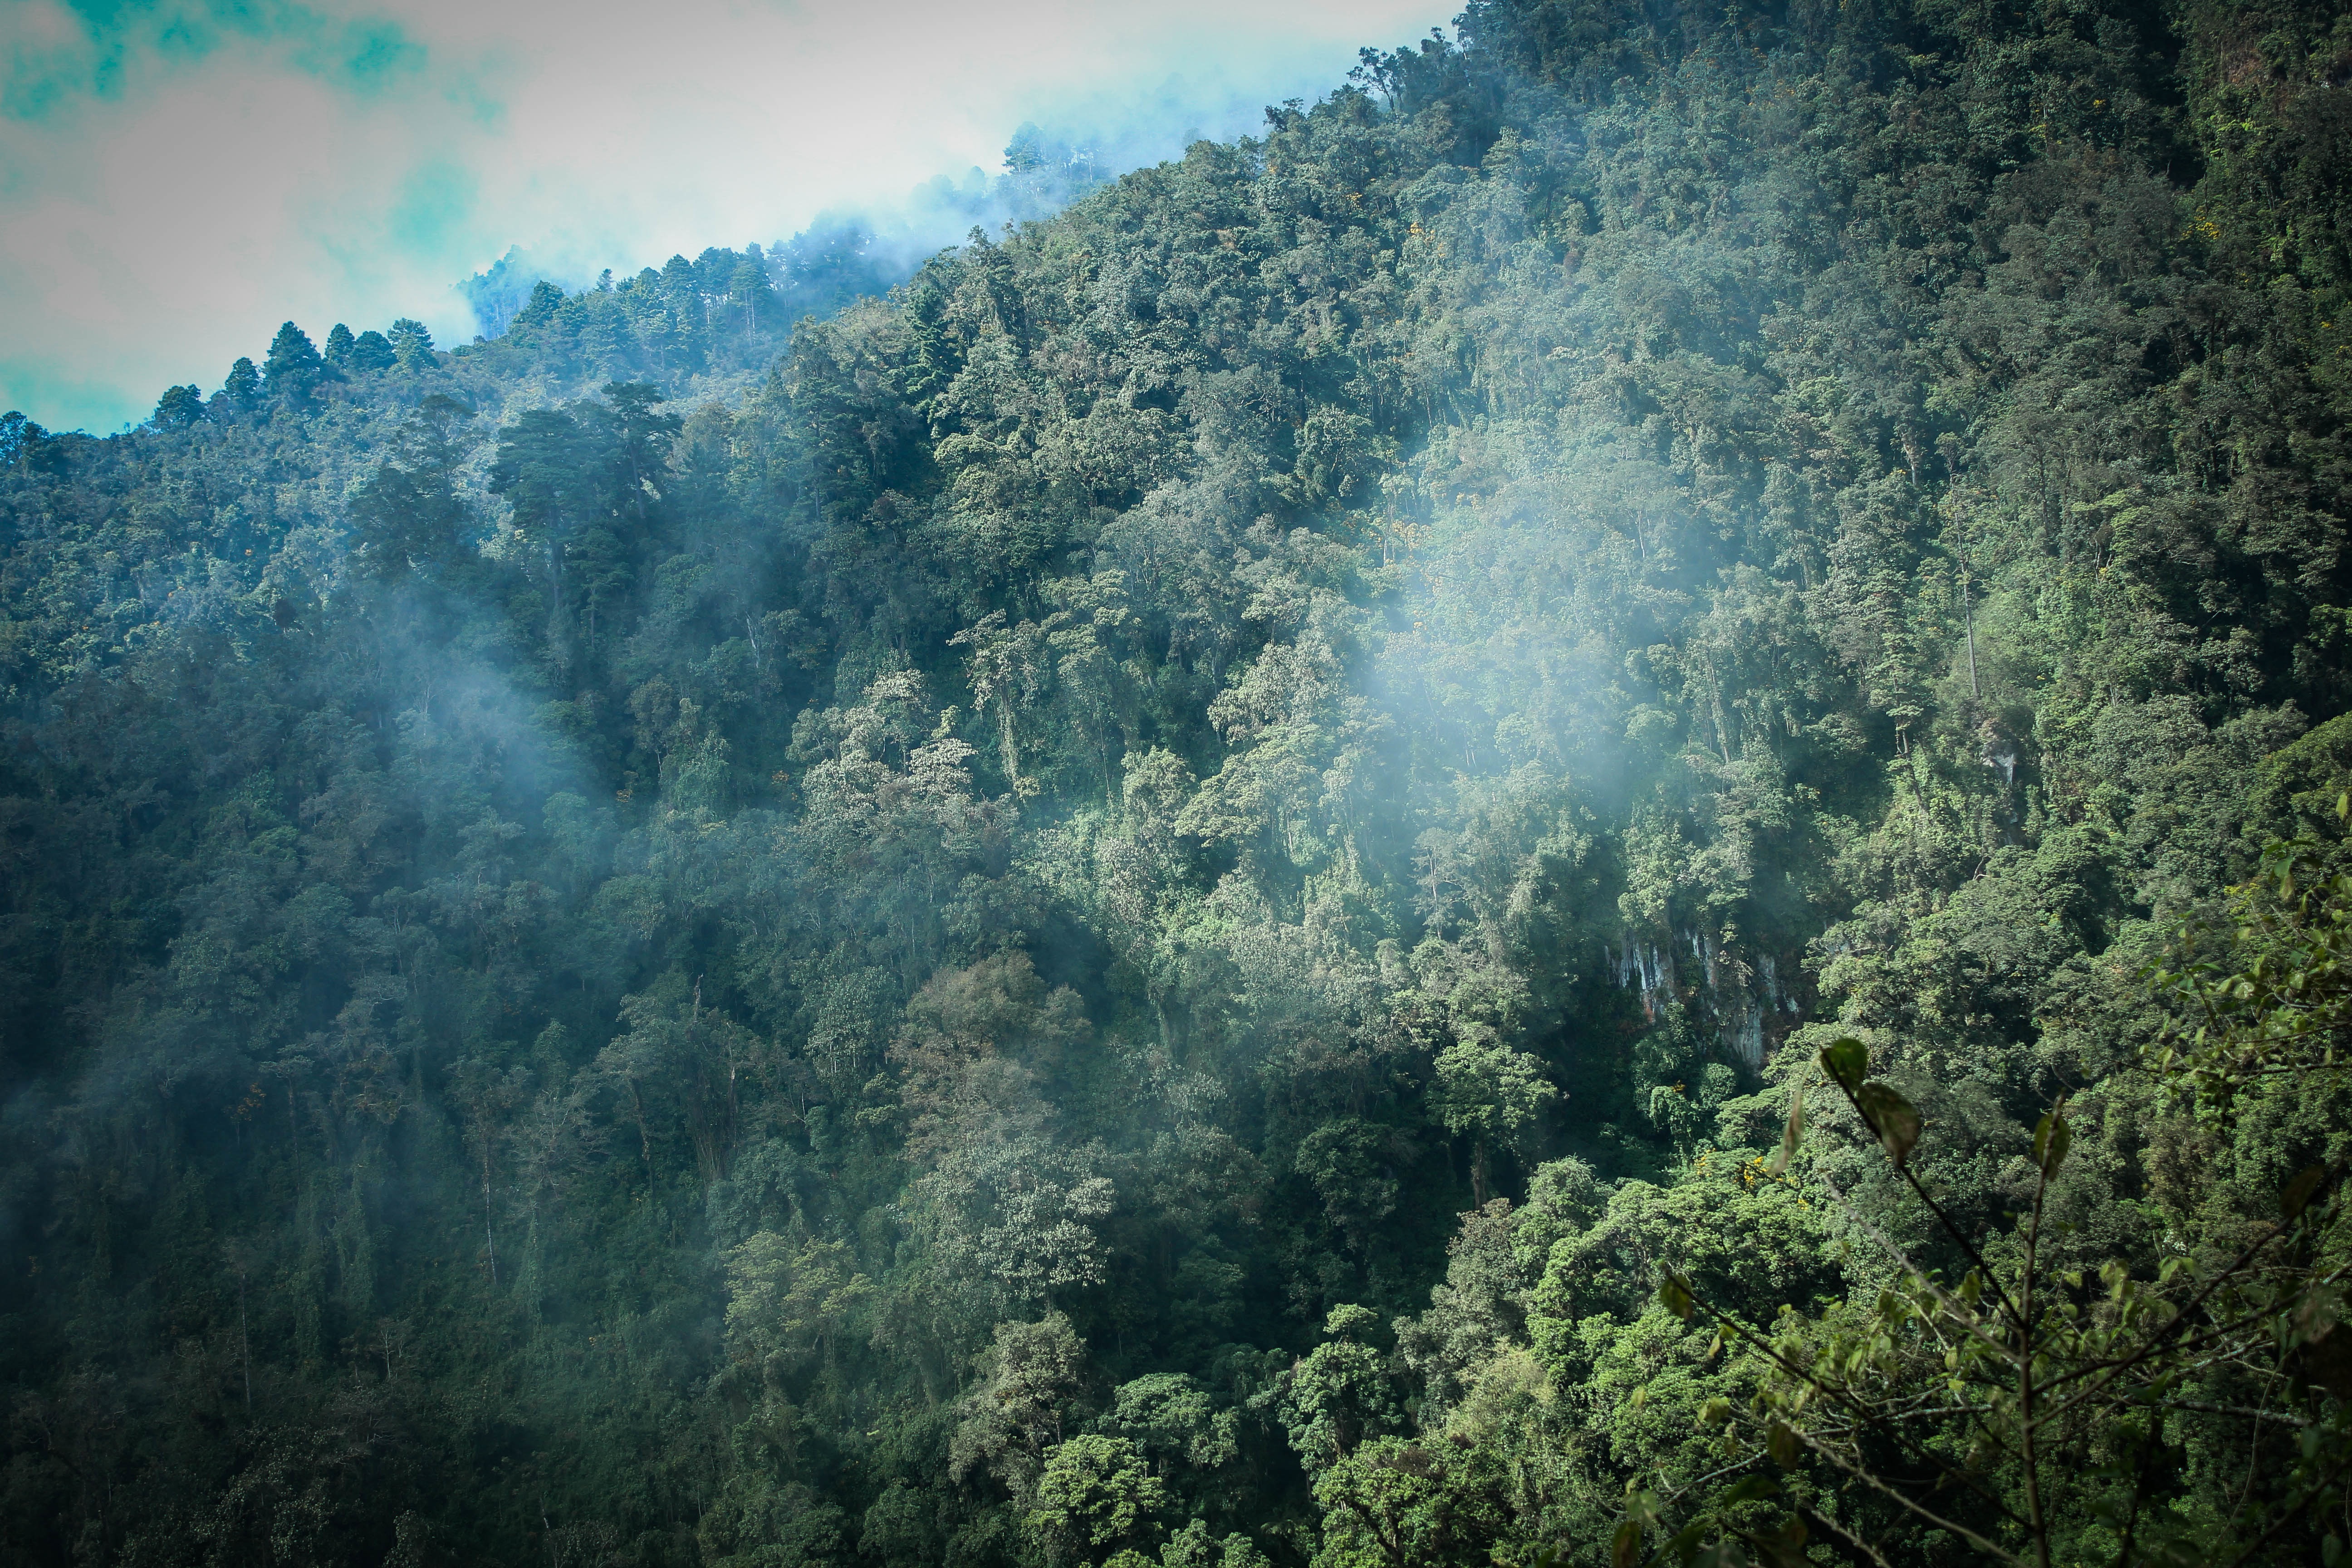
nature, forest, wilderness, mountain, mist, sunlight, morning, jungle, vegetation, rainforest, woodland, habitat, ecosystem, old growth forest, natural environment, geographical feature, atmospheric phenomenon